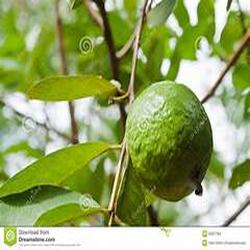
Label: Guava